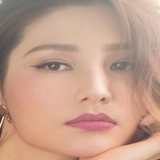
diễn viên Diễm My 9x